Facial toning

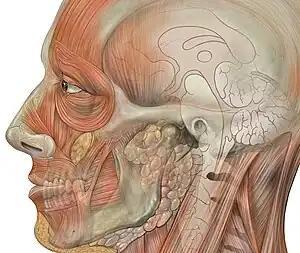
Facial muscles

Facial toning, or facial exercise, is a type of cosmetic procedure or physical therapy tool which alters facial contours by means of increasing muscle tone and facial volume by promoting muscular hypertrophy, and preventing muscle loss due to aging or facial paralysis. Facial toning and exercise is therefore in part a technique to achieve facial rejuvenation by reducing wrinkles, sagging, and expression marks on the face and skin. As a physical therapy, facial toning is used for victims of stroke and forms of facial paralysis such as Bell’s palsy. Facial toning achieves this by performing facial muscle exercising. There are two types of facial toning exercises: active and passive face exercises.